Geely Auto

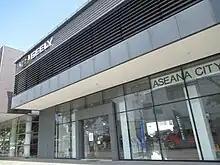
Geely dealership in Manila, Philippines

From 2007 to 2008, Geely Auto shifted its strategy to focus on technology, quality, and service rather than competing on price. This new direction was outlined in their "Ningbo Declaration". This approach helped Geely navigate the 2008 financial crisis.